Motorized Reserves of the Citizens' Militia

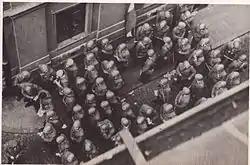
ZOMO in action during the martial law in Poland, 1981 or 1982.

The ZOMO gained the most of their infamy during the period of martial law in Poland (1981–1983). During this time period their brutal actions against peaceful protesters often affiliated with the oppositionist Solidarity movement, and the subsequent lack of prosecution of those responsible for deaths of protesters, were major factors in bringing down the communist regime. To parody the communist newspeak during that time they were often sarcastically called "The beating heart of the Party" (pl. "Bijące serce Partii"). Since 1990 several trials against former ZOMO members and their political leaders took place, most prominently in the case of the massacre in the Wujek Coal Mine (where nine people were killed and 21 wounded when Katowice's Special Platoon opened fire on the striking miners in 1981 in the bloodiest incident of the martial law era).